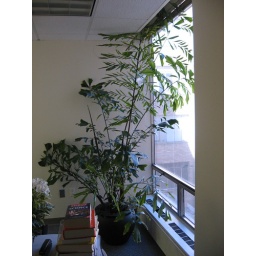
The tree in my office